Rifled breech loader

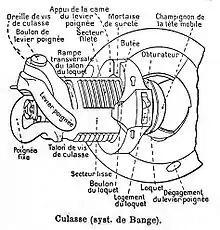
de Bange interrupted screw breech.

Whatever obturation that was achieved relied on manual labour rather than the power of the gun's firing, and was hence both uncertain, based on an unsound principle and unsuited to large guns. Armstrong screw-breech guns were initially adopted by the British Army and Royal Navy, but concerns about limited armour penetration of the shells due to limited maximum velocity, safety concerns with the breech blocks blowing out of guns, and higher skill levels demanded of gunners led the British Government to revert to rifled muzzle-loaders from 1865 to 1880, when Britain finally deployed reliable screw breech mechanisms.